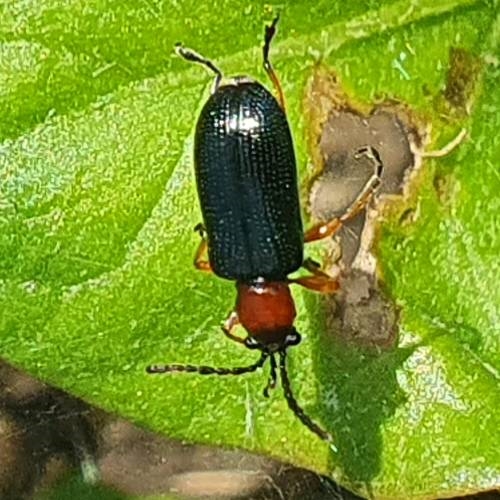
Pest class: cereal_leaf_beetle